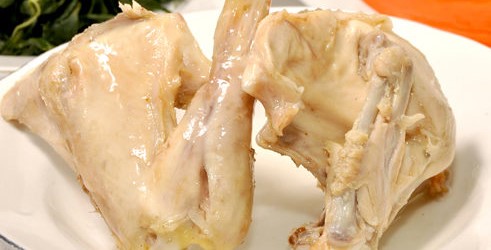
Label: ayam_pop